Petite-Nation River

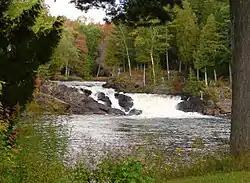
The Petite-Nation River at Ripon

The Petite-Nation River is a river in western Quebec, Canada, that flows from the Laurentian Mountains to empty into the Ottawa River near Plaisance, Quebec. The river is in length.